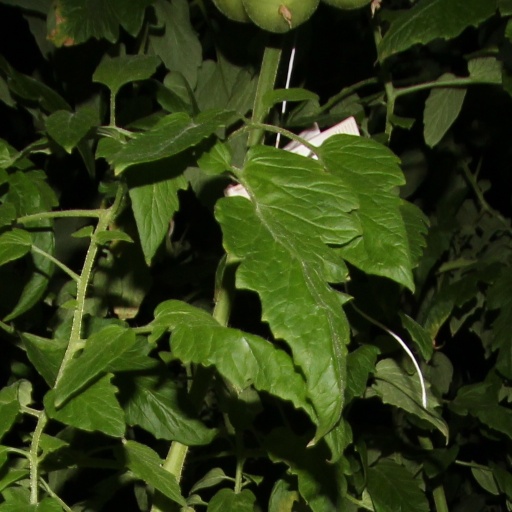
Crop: tomato